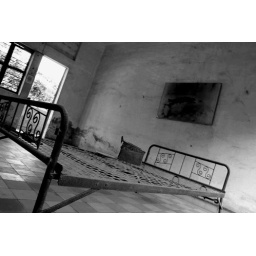
The picture on the wall shows a guy with his face splattered by a spade while chained to the bed.